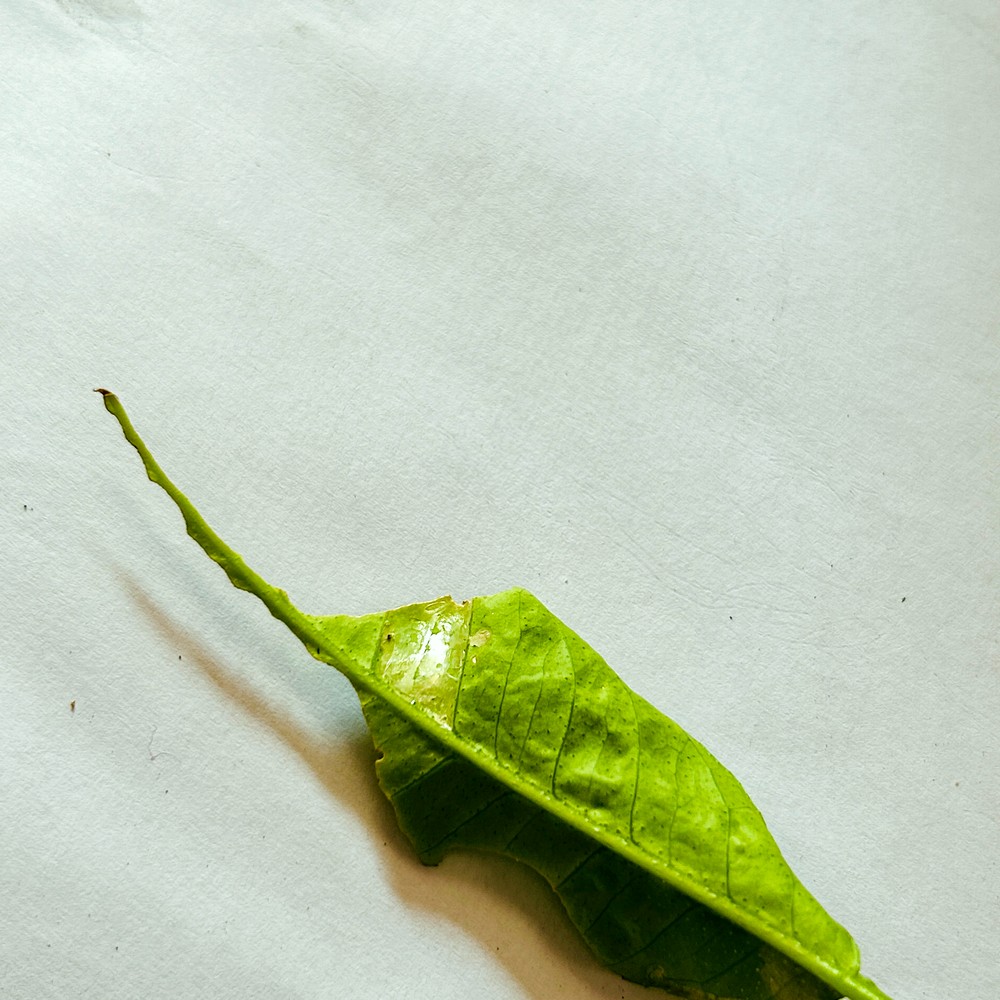
Label: Deficiency Leaf